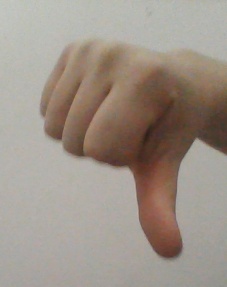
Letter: waw